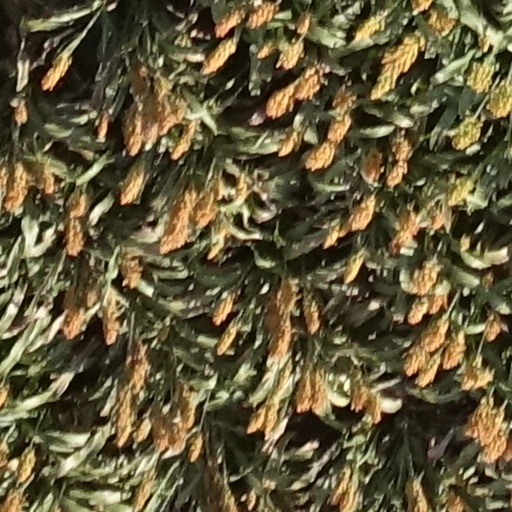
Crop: sorghum